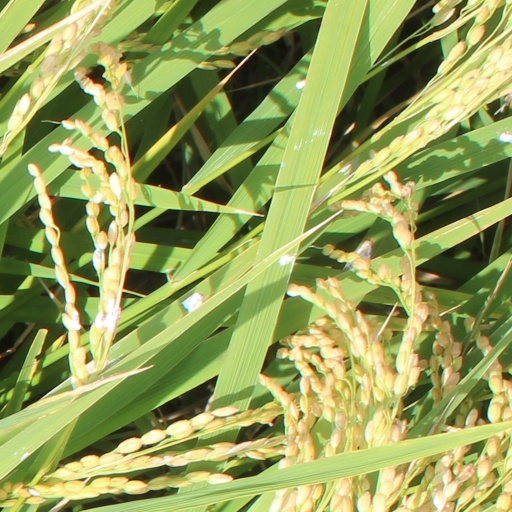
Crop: rice